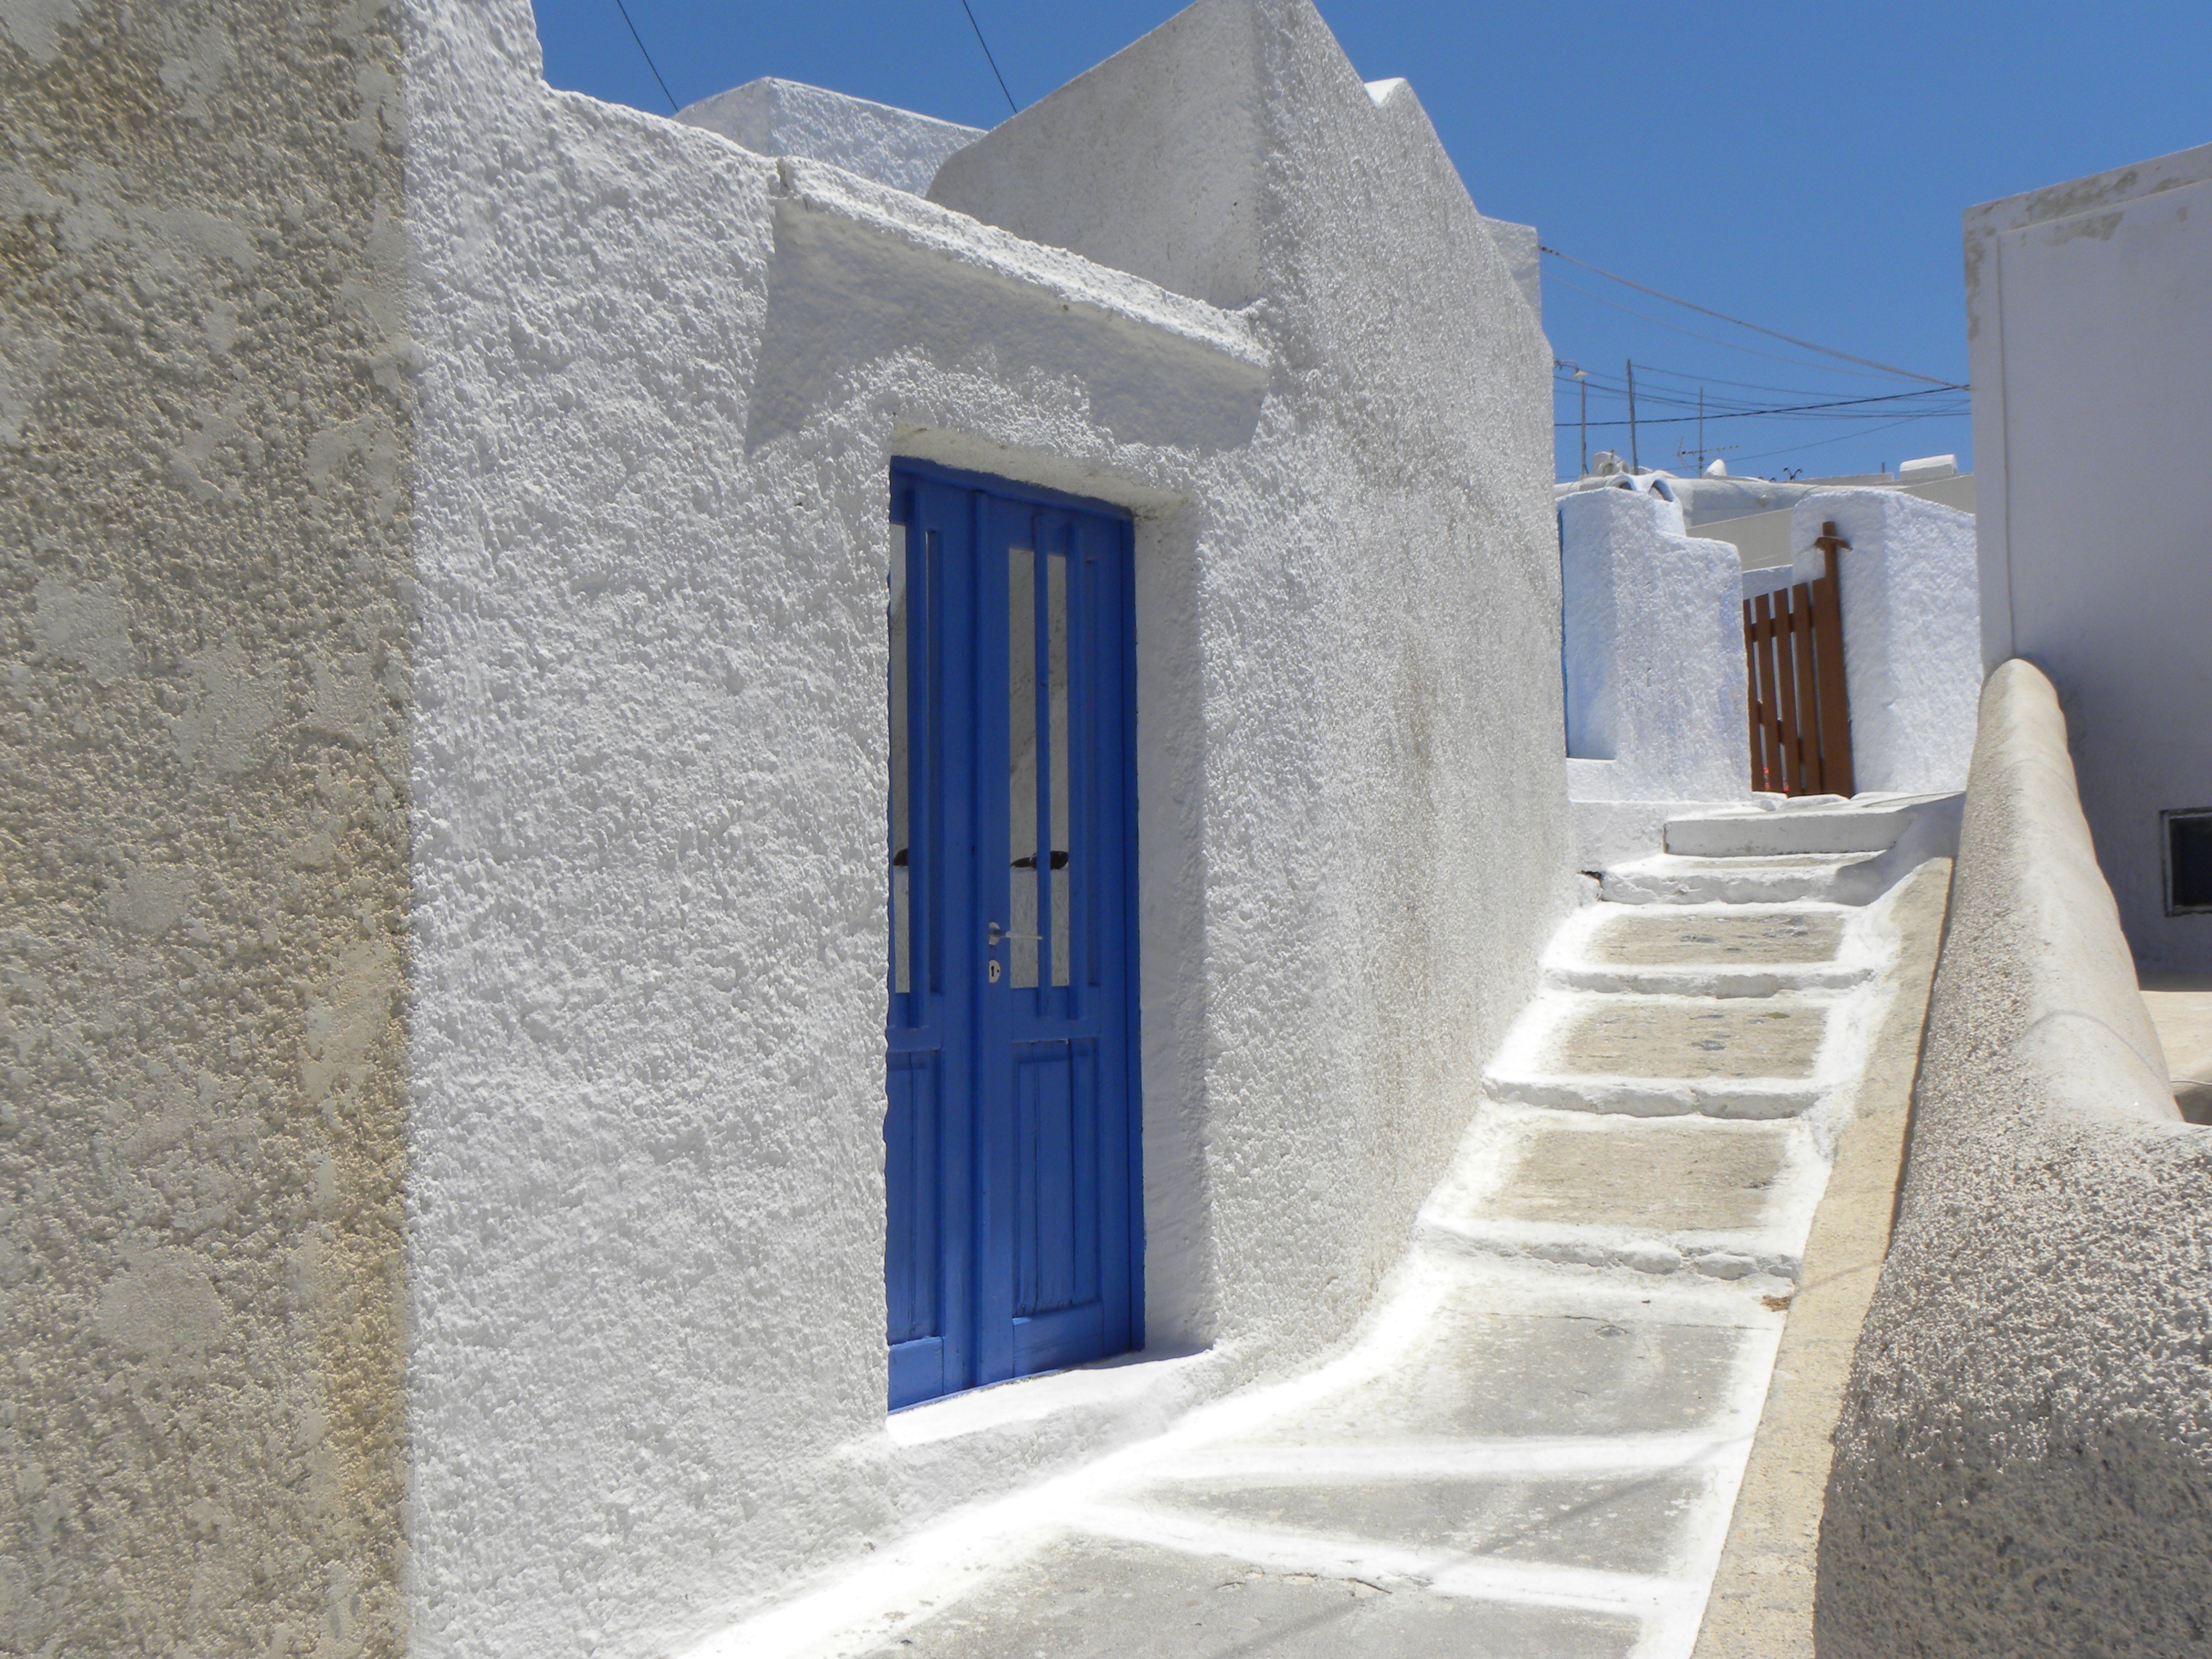
sea, architecture, white, house, window, home, wall, facade, property, blue, santorini, stairs, greece, estate, lime whitewash